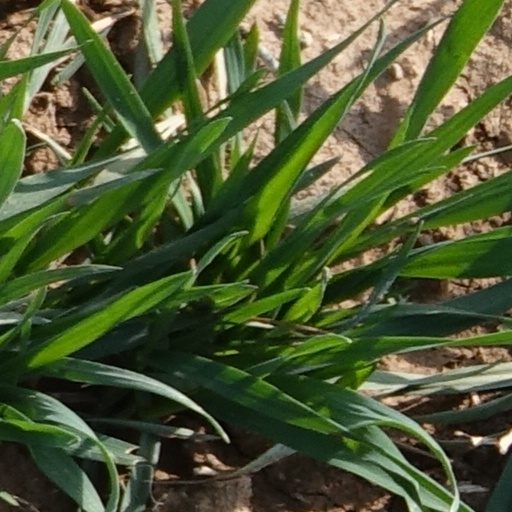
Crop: wheat